Principality of Benevento

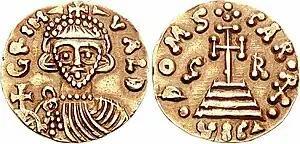
Solidus of Grimoald III

In 758, king Desiderius briefly captured Spoleto and Benevento, but with Charlemagne's conquest of the Lombard kingdom in 774, Arechis II tried to claim the royal dignity and make Benevento a "secundum Ticinum": a second Pavia (the old Lombard capital). Seeing that this was impractical and would draw Frankish attention to himself, he opted instead for the title of "princeps" (prince). In 787, he was forced by Charlemagne's siege of Salerno to submit to Frankish suzerainty. At this time, Benevento was acclaimed by a chronicler as a "Ticinum geminum"—a "twin Pavia". Arechis expanded the Roman city, with new walled enclosures extending onto the level ground southwest of the old city, where Arechis razed old constructions for a new princely palace, whose open court is still traceable in the "Piano di Corte" of the acropolis. Like their Byzantine enemies, the dukes linked the palace compound with a national church, Saint Sophia.